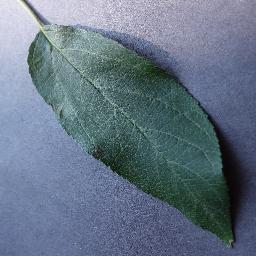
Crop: apple
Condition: healthy